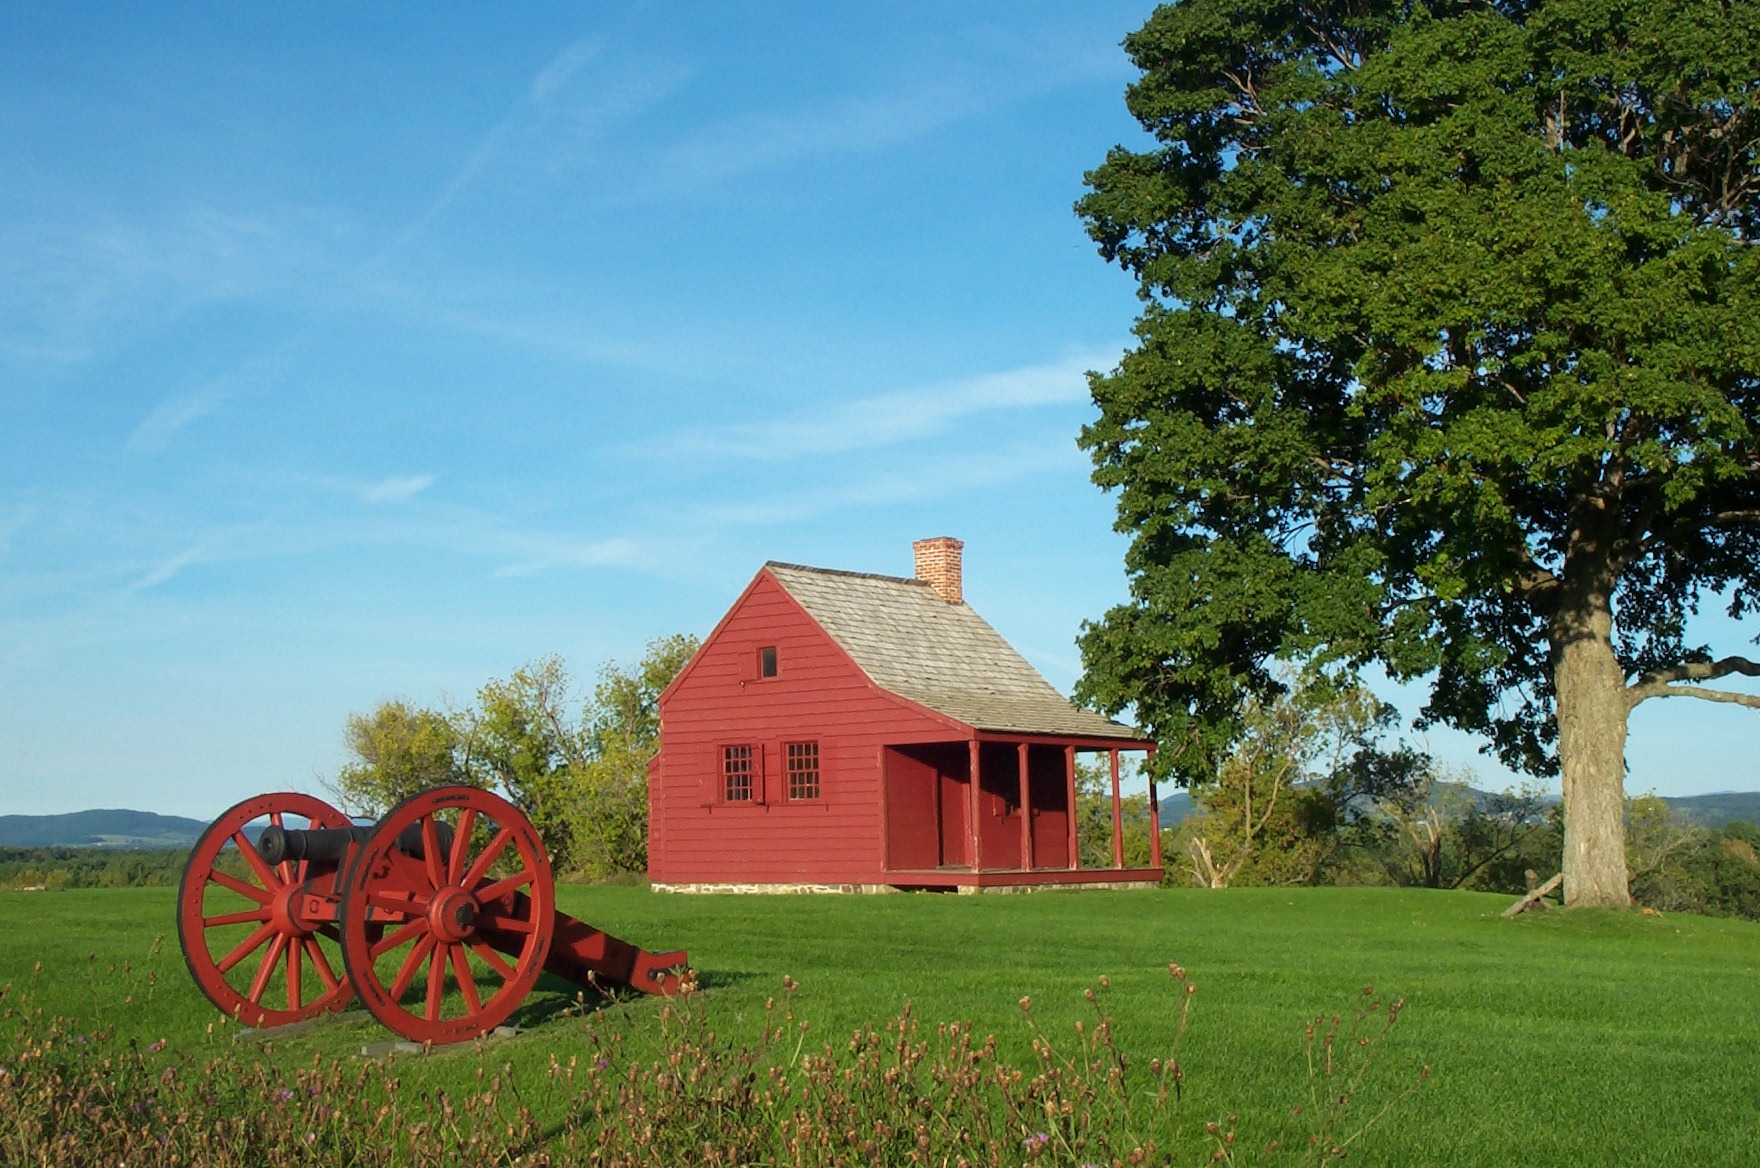
tree, nature, forest, grass, sky, field, farm, lawn, meadow, countryside, house, flower, new york, country, summer, rural, cabin, trees, woods, outside, clouds, mountains, cannon, historical, estate, rural area, saratoga